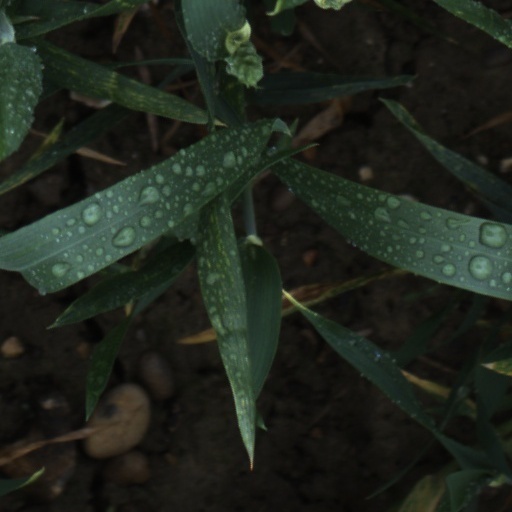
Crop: wheat